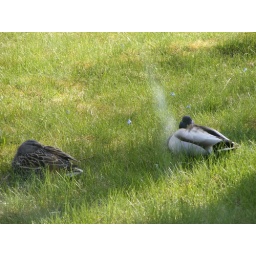
As spotted in my front lawn, through my kitchen window.